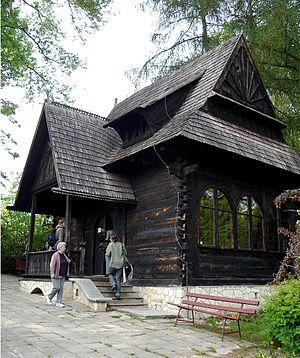
Le style Zakopane est un style architectural polonais de la région de Podhale.